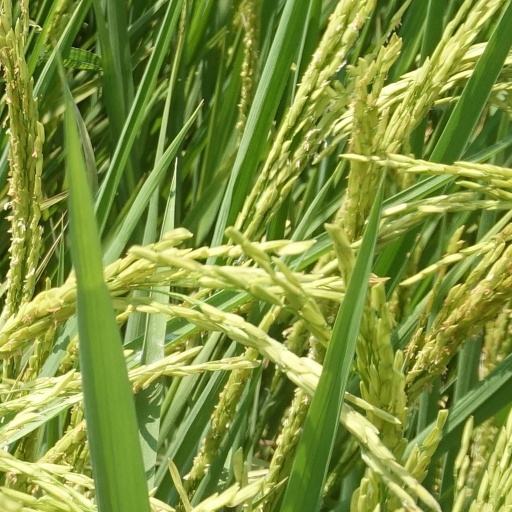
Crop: rice